California State Route 54

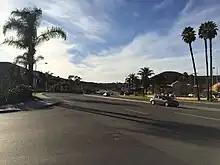
SR 94 westbound at the eastern intersection with SR 54

The expressway portion east of I-805 to South Worthington Street was upgraded to a freeway in the late 1990s, and an HOV lane opened in each direction, east of I-805 only. The first part from I-805 to near Woodman Street was finished in November 1993. The second part was to begin the construction phase in 1994; this was complete by 1998. The state legislature allowed for the relinquishment of SR 54 from the El Cajon city limit to I-8 to the City of El Cajon in 1999, and the transfer took place that year.